Hessilhead Loch

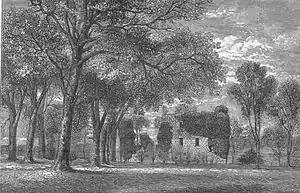
The castle ruins in the 19th century.

In 1956 the Royal Commission recorded that "Hessilhead Castle has been demolished. Extensive quarrying around the site has removed any possible traces of a moat. No building vestiges remain." The drainage from the quarry does use what was once a moat Timothy Pont in around 1604 records that the castle was protected by substantial ditches and stood on a loch. This loch has long since been drained and the ditches filled in. Dobie sees the loch and ditches as the only defensive features of the site.